Electroplating

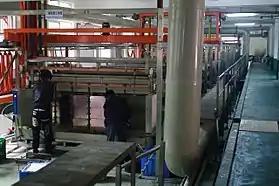
Copper electroplating machine for layering PCBs

Electroplating, also known as electrochemical deposition or electrodeposition, is a process for producing a metal coating on a solid substrate through the reduction of cations of that metal by means of a direct electric current. The part to be coated acts as the cathode (negative electrode) of an electrolytic cell; the electrolyte is a solution of a salt whose cation is the metal to be coated, and the anode (positive electrode) is usually either a block of that metal, or of some inert conductive material. The current is provided by an external power supply.